Sundari Nanda

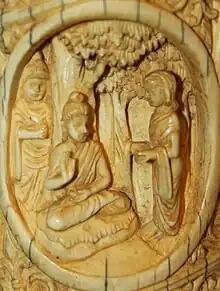
Buddha stops Nanda, who tried to escape from the Sangha.

Princess Sundarī Nandā of Shakya, also known simply as Sundarī, was the daughter of King Suddhodana and Queen Mahapajapati Gotami. She was the half-sister of Siddhartha Gautama, who later became a Buddha. She became a nun after the enlightenment of her half-brother and became an arhat. She was the foremost among bhikkhunis in the practice of jhana (total meditative absorption). She lived during the 6th century BCE in what is now Bihar and Uttar Pradesh in India.